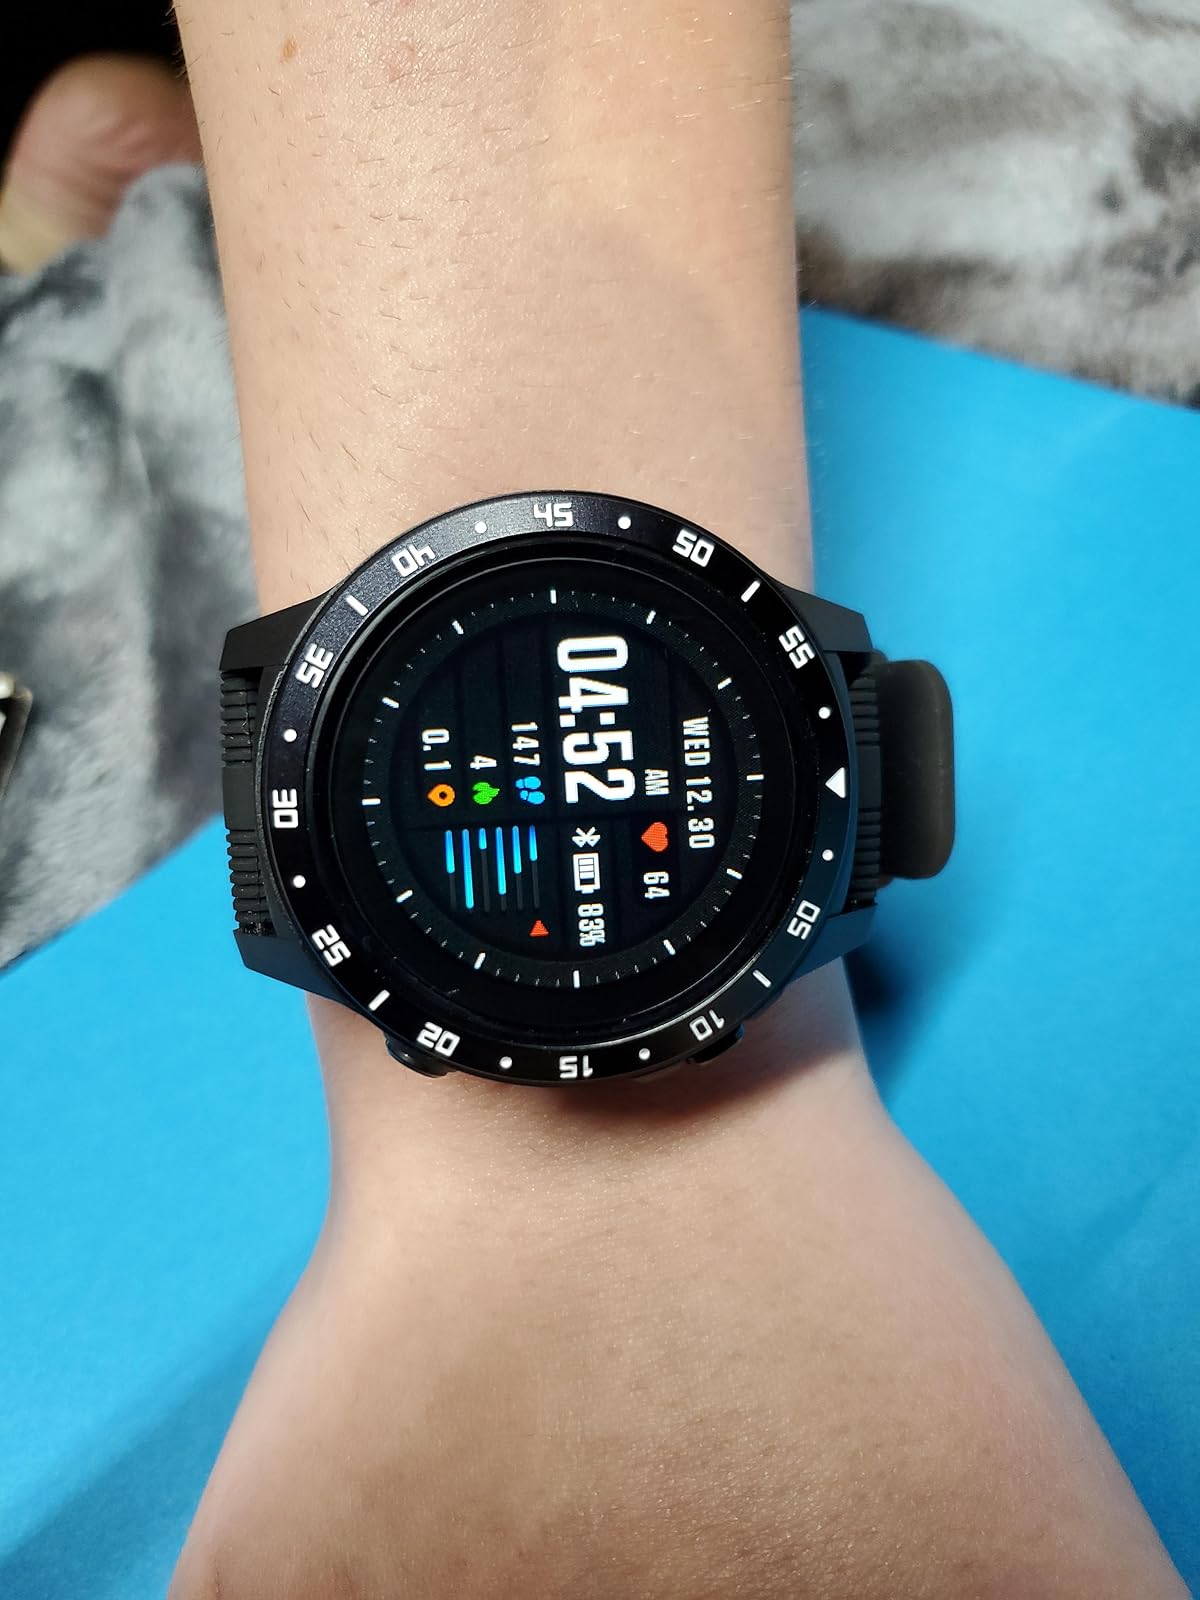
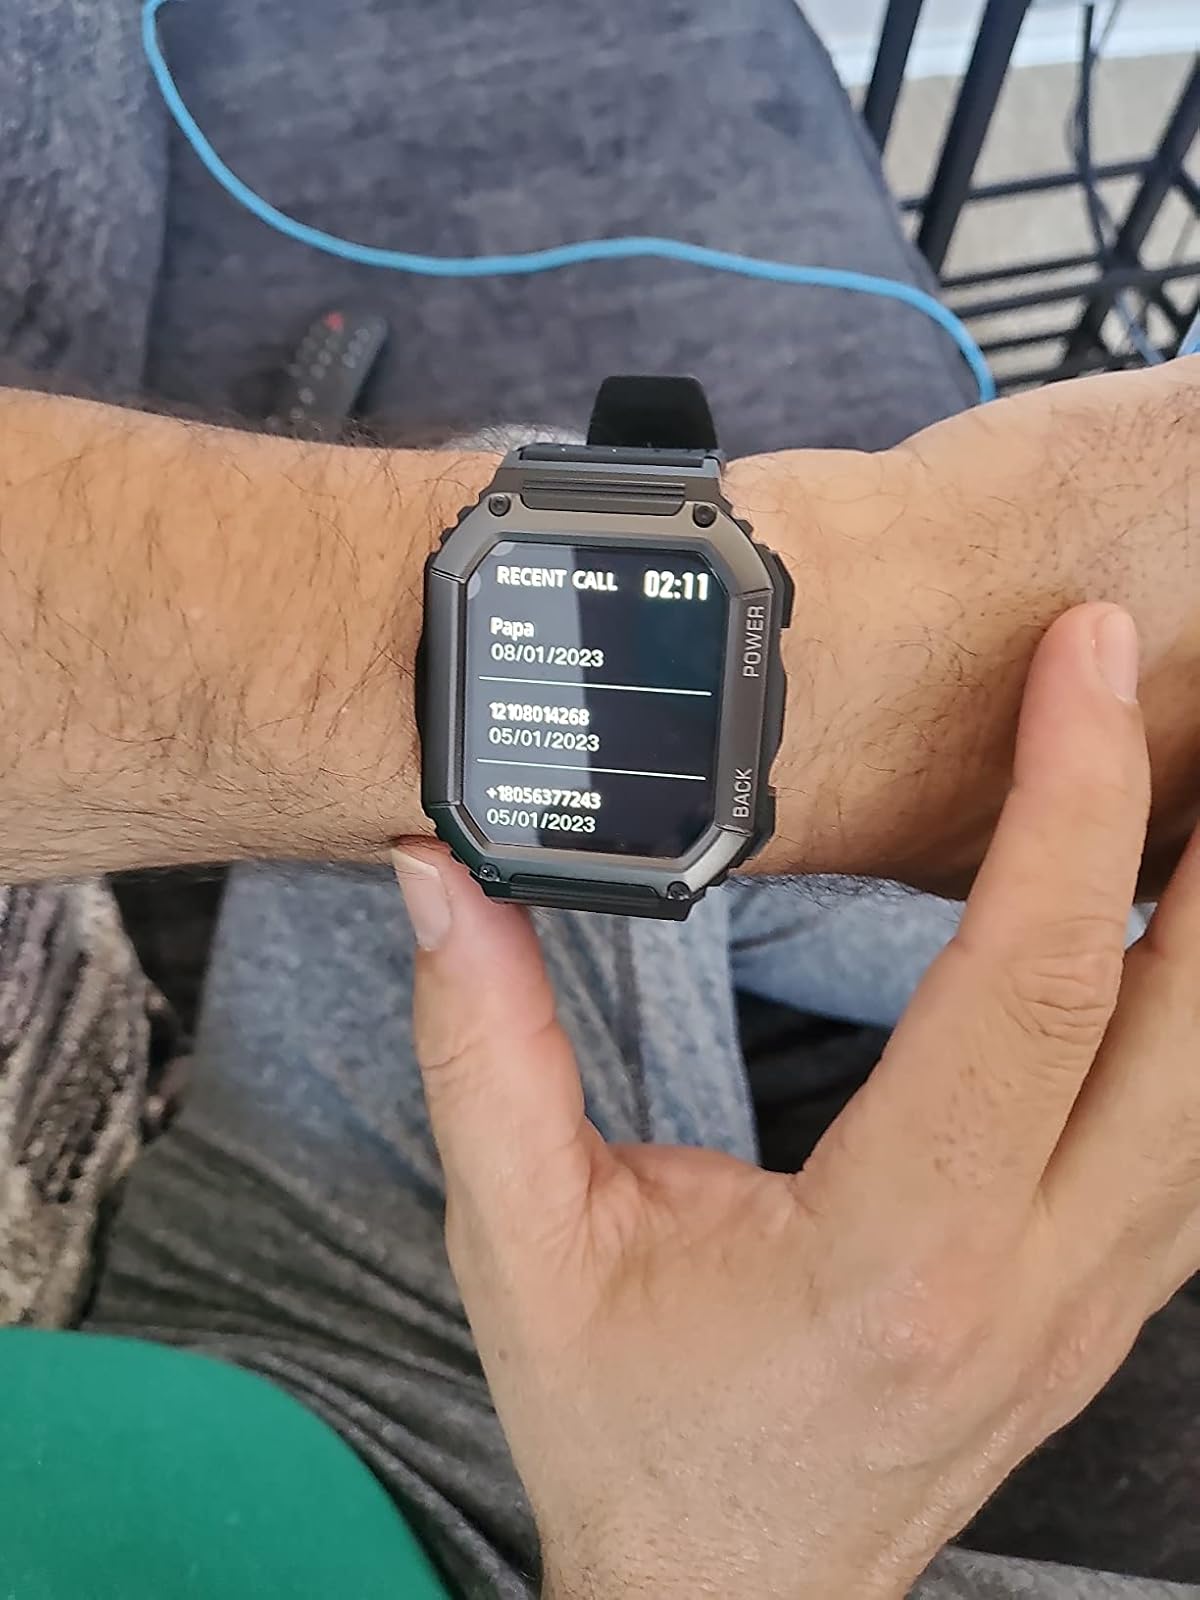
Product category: smartwatch
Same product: no